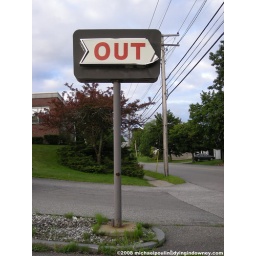
out sign probably from the old Shaw's market days in Lewiston Maine